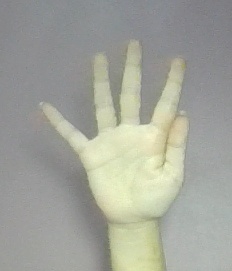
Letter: sheen